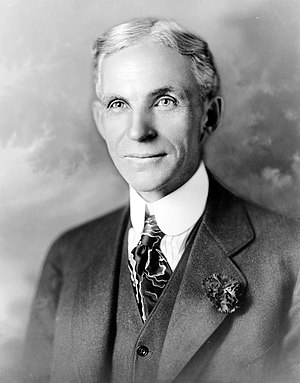
Henry Ford
Henry Ford grundlagde bilfabrikken Ford Motor Company Inc..